Polish Land Forces

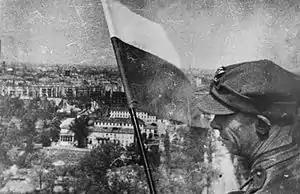
Polish flag raised over Berlin on the Victory Column; World War II, 2 May 1945

The German invasion of Poland began on 1 September 1939. The Wehrmacht seized half of Poland quickly despite heavy Polish resistance. Among the erroneous myths generated by this campaign were accounts of Polish cavalry charging German tanks, which did not, in fact, take place. In the east, the Red Army took the other half of the country in accordance with the Nazi-Soviet Pact. Following the country's fall, Polish soldiers began regrouping in what was to become the Polish Army in France.